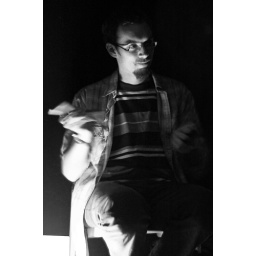
Paul Murphy's Songwriter's Cafe under his tree house in his back garden, 21st May.(Musician credits to come)